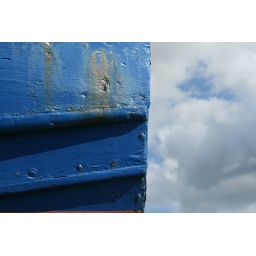
you know me, i can't resist a bit of blue against a blue sky